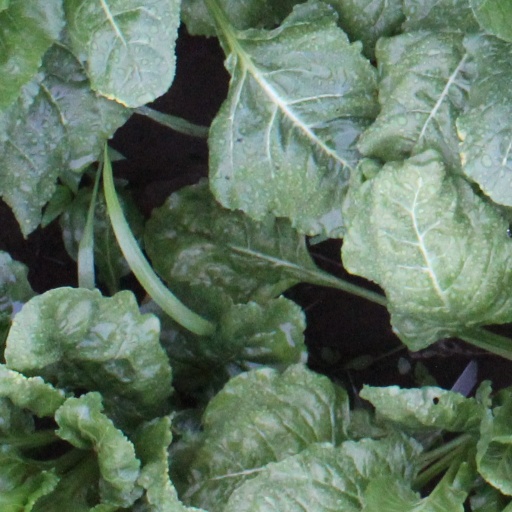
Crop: sugar beet